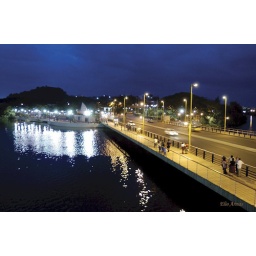
Guayaquil's crossing bridge design for people and bikes to cross over the beautiful walkway